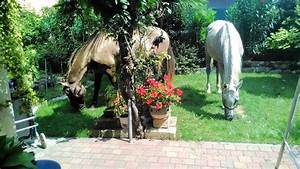
Label: cavallo